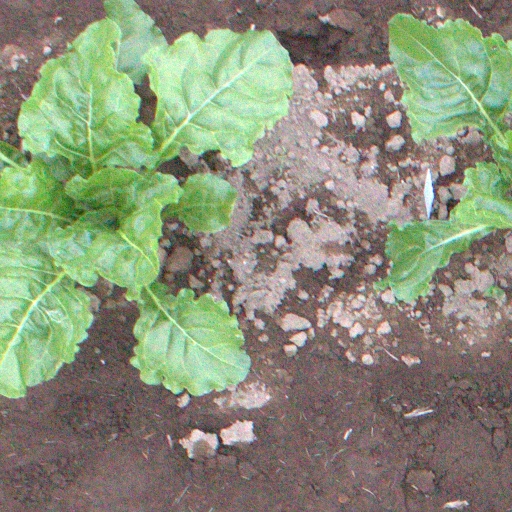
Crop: sugar beet